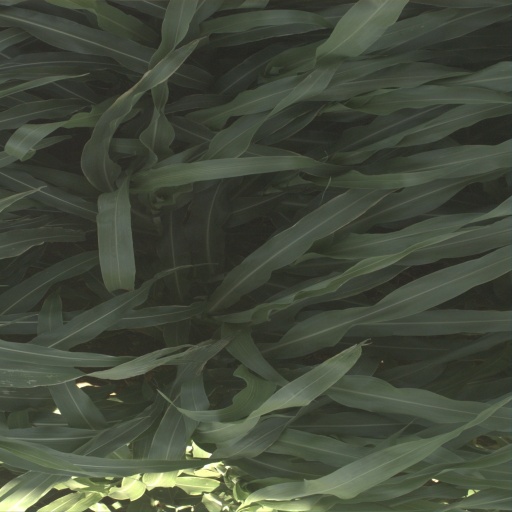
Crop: sorghum